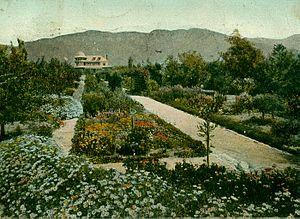
Ceci est la liste des lieux historiques inscrits sur le registre national dans le comté de Los Angeles en Californie.